Nitrile

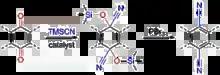
Synthesis of aromatic nitriles via silylated cyanohydrins

The cyanohydrins are a special class of nitriles. Classically they result from the addition of alkali metal cyanides to aldehydes in the cyanohydrin reaction. Because of the polarity of the organic carbonyl, this reaction requires no catalyst, unlike the hydrocyanation of alkenes. O-Silyl cyanohydrins are generated by the addition trimethylsilyl cyanide in the presence of a catalyst (silylcyanation). Cyanohydrins are also prepared by transcyanohydrin reactions starting, for example, with acetone cyanohydrin as a source of HCN.